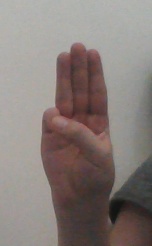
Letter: thaa